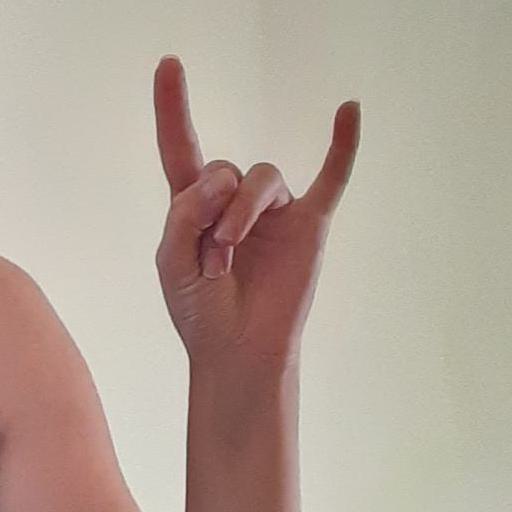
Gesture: rock